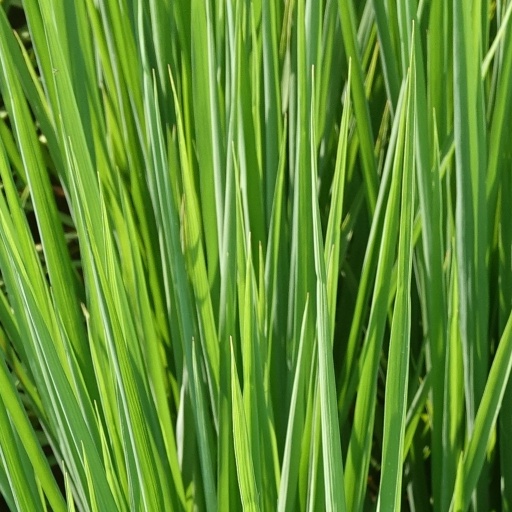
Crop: rice